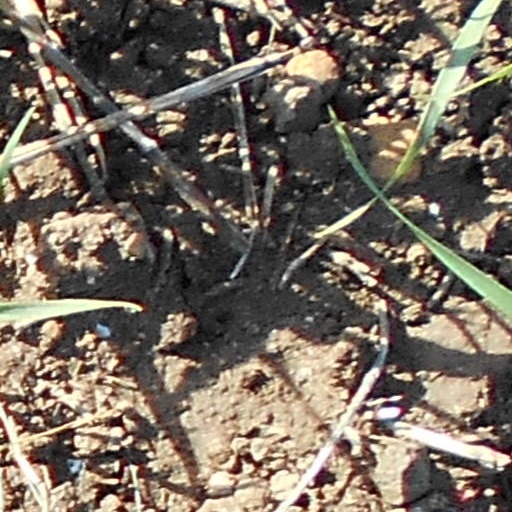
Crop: wheat